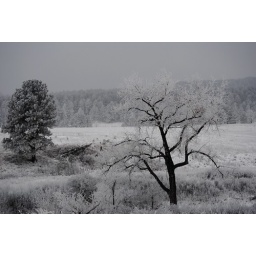
I liked the contrast between the pine tree and the dormant one in front.